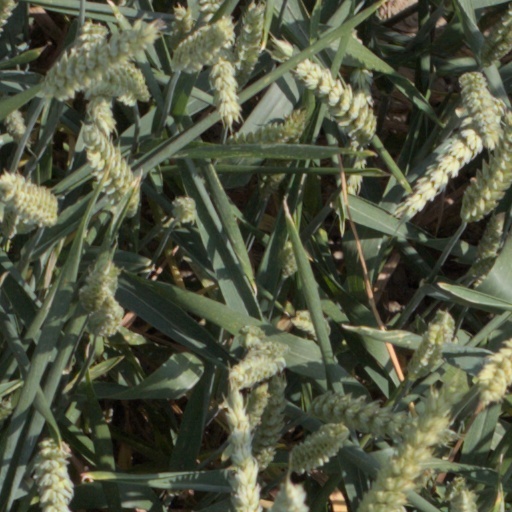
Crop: wheat